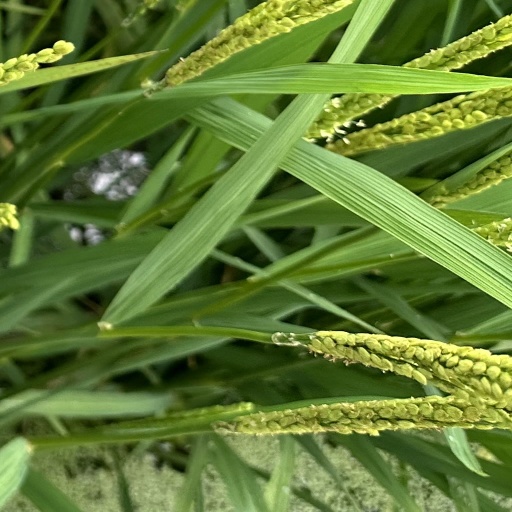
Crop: rice